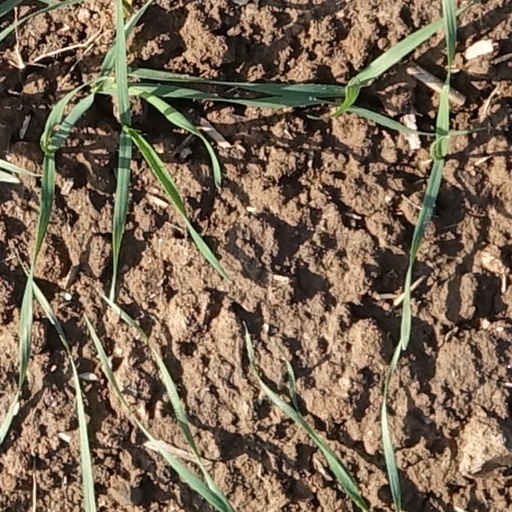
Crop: wheat